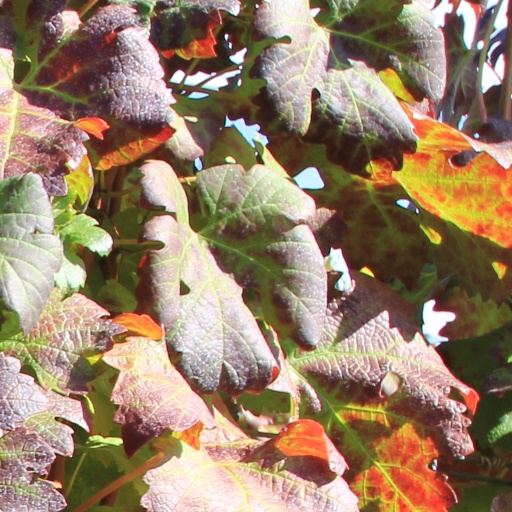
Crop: grape